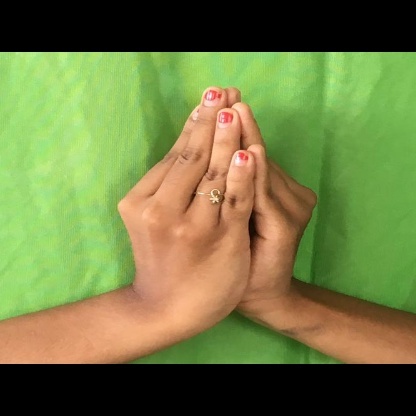
Mudra: Kapotham